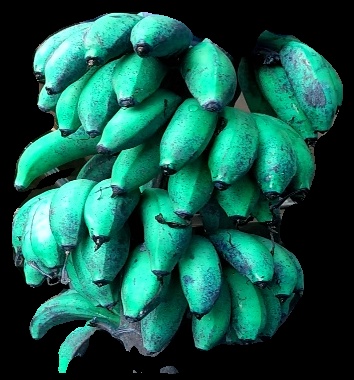
Variety: rasbale
Grade: grade3